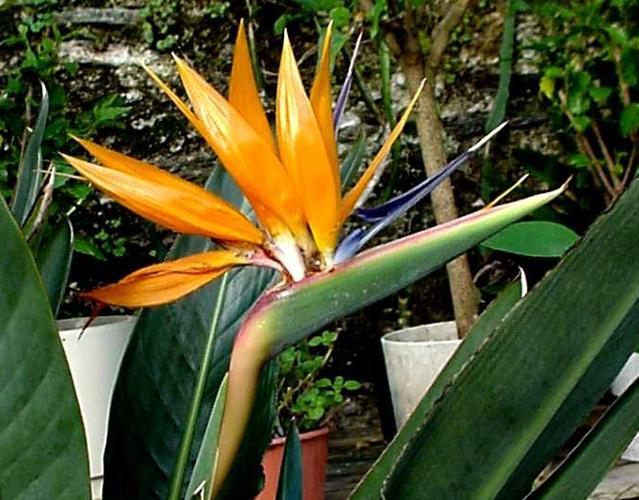
Label: bird of paradise